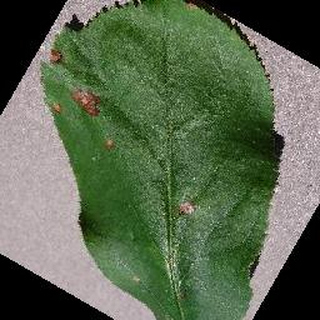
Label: apple_black_rot